Lake Blanche (Minnesota)

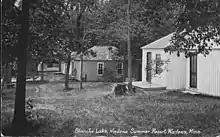
Wadena Beach cabins circa 1925

In 1910 tragedy struck Lake Blanche when two young people, Gladys Wiswell and Frank Kingsley Jr., drowned. In the Pioneer Journal resident Harald E. Boen said it was a “tragedy that depressed the entire community of Wadena and surrounding area ... without question it (the funeral) was the largest one ever held in this community. It seems that the entire community assembled at the church, which was altogether too small to accommodate the people, hundreds remaining without the church doors during the services.”